Battle of Kaiapit

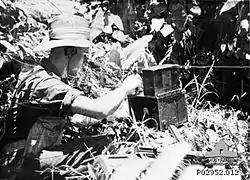
A man in slouch hat and shirt wearing earphones. In front of him are two boxes, the smaller on top of the larger.

An independent company at this time had a nominal strength of 20 officers and 275 other ranks. Larger than a conventional infantry company, it was organised into three platoons, each of three sections, each of which contained two subsections. It had considerable firepower. Each subsection had a Bren light machine gun. The gunner's two assistants carried rifles and extra 30-round Bren magazines. A sniper also carried a rifle, as did one man equipped with rifle grenades. The remaining four or five men carried Owen submachine guns. Each platoon also had a section of 2-inch mortars.